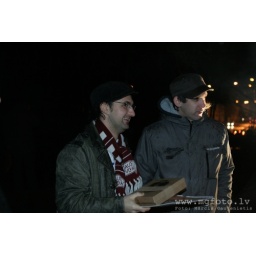
Chefs with book in Foldlife box